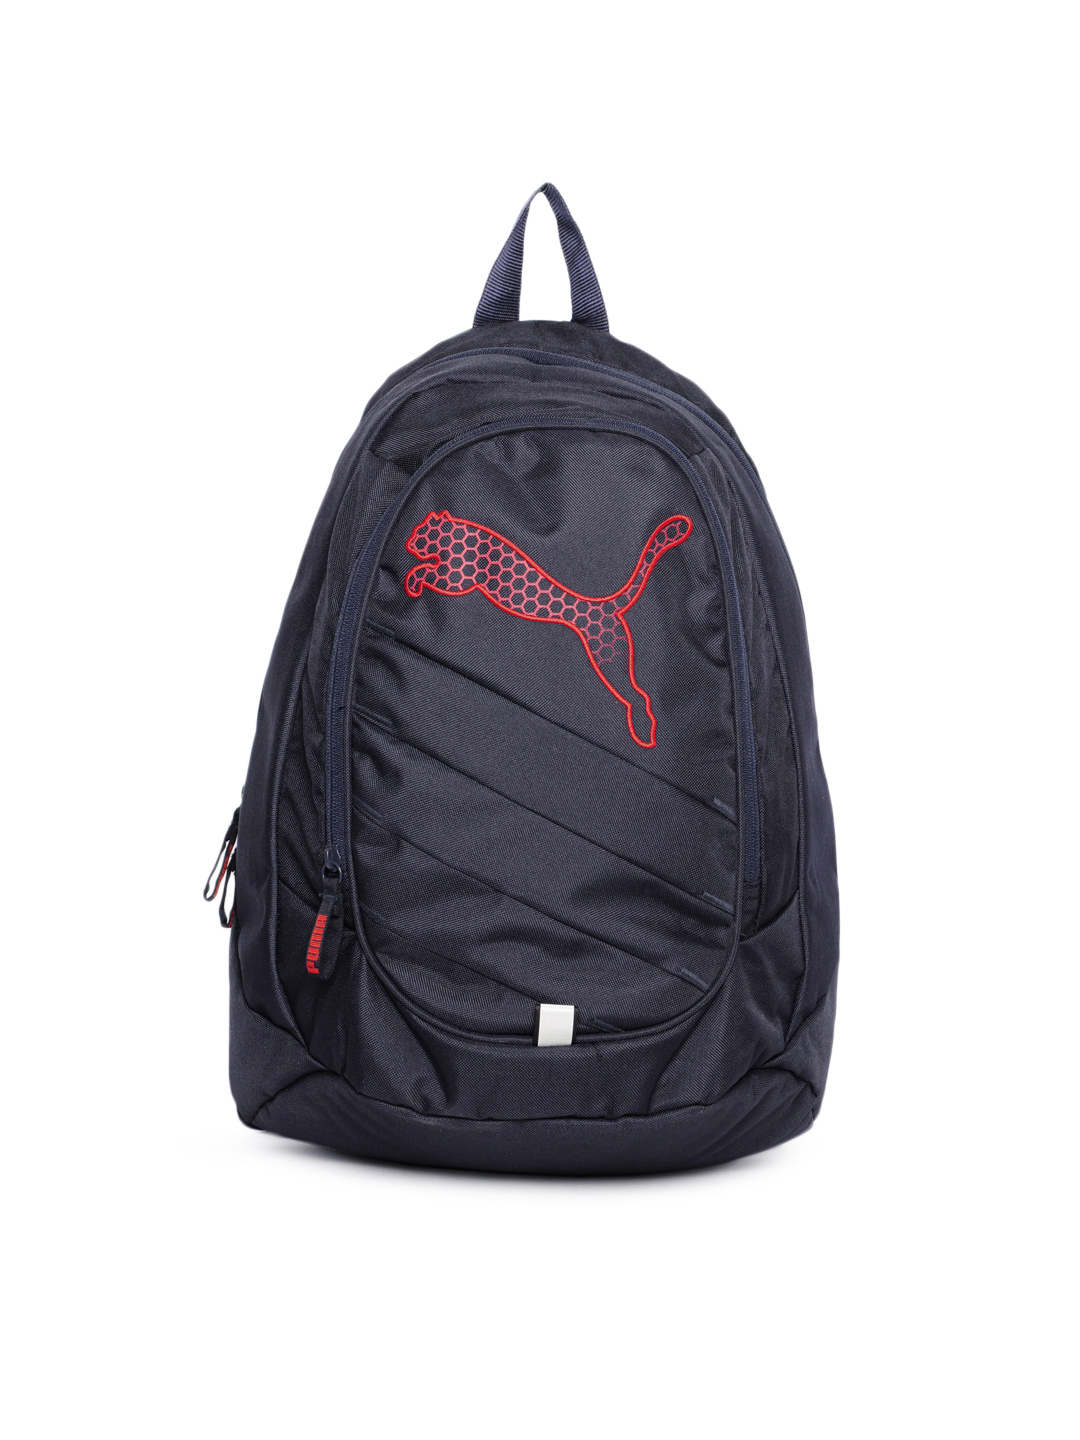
Puma Unisex Big Cat Navy Blue Backpack
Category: Accessories / Bags / Backpacks
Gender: Unisex
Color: Navy Blue
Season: Summer 2012
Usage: Casual